Victor Sadler

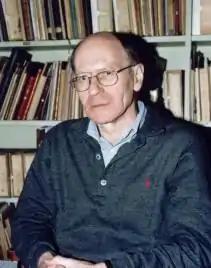
2004-02-victor-sadler-01

His undergraduate degree was in Experimental Psychology at the University of Cambridge followed by a PhD entitled "Vocal reproduction of the duration, intensity and fundamental frequency of synthetic speech sounds" from University College London in 1962.